Leaning Tower of Nevyansk

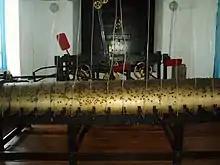
The bell-playing musical clockwork produced by Richard Phelps

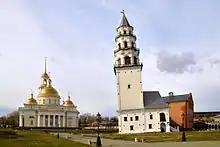
View from the south-east

During restoration work, archaeologists were able to determine the purpose of some of the rooms. The second floor may have been Demidov’s office, where he kept his archives and other papers. The third floor housed a laboratory, equipped with a furnace. A soot sample taken from the flue, showed traces of silver and gold, which some consider might relate to a theory, later refuted by scientists, that the Demidov's may have been conducting coin minting activity there. The tower could have been used for smelting the top layers of ore-bearing deposits, which often contain silver or gold. Floors four to six have only stairwells. The seventh and the eight floors house a clock that plays music on a carillon made by the English master Richard Phelps in 1730.